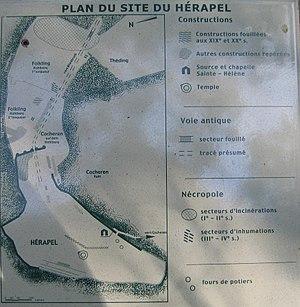
Le Hérapel, ou mont Hérapel, est une colline située sur la commune de Cocheren en Moselle, qui est le site d'un ancien oppidum gallo-romain.